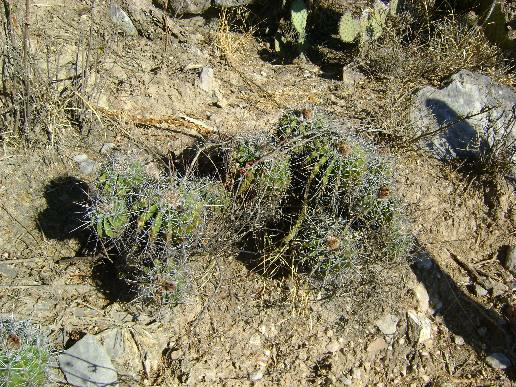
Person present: No